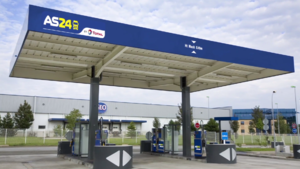
Station Carquefou
AS 24, filiale du groupe Total est une entreprise française de distribution de carburants destinés aux professionnels. Créée en 1988, son siège social se situe à Saint-Herblain.